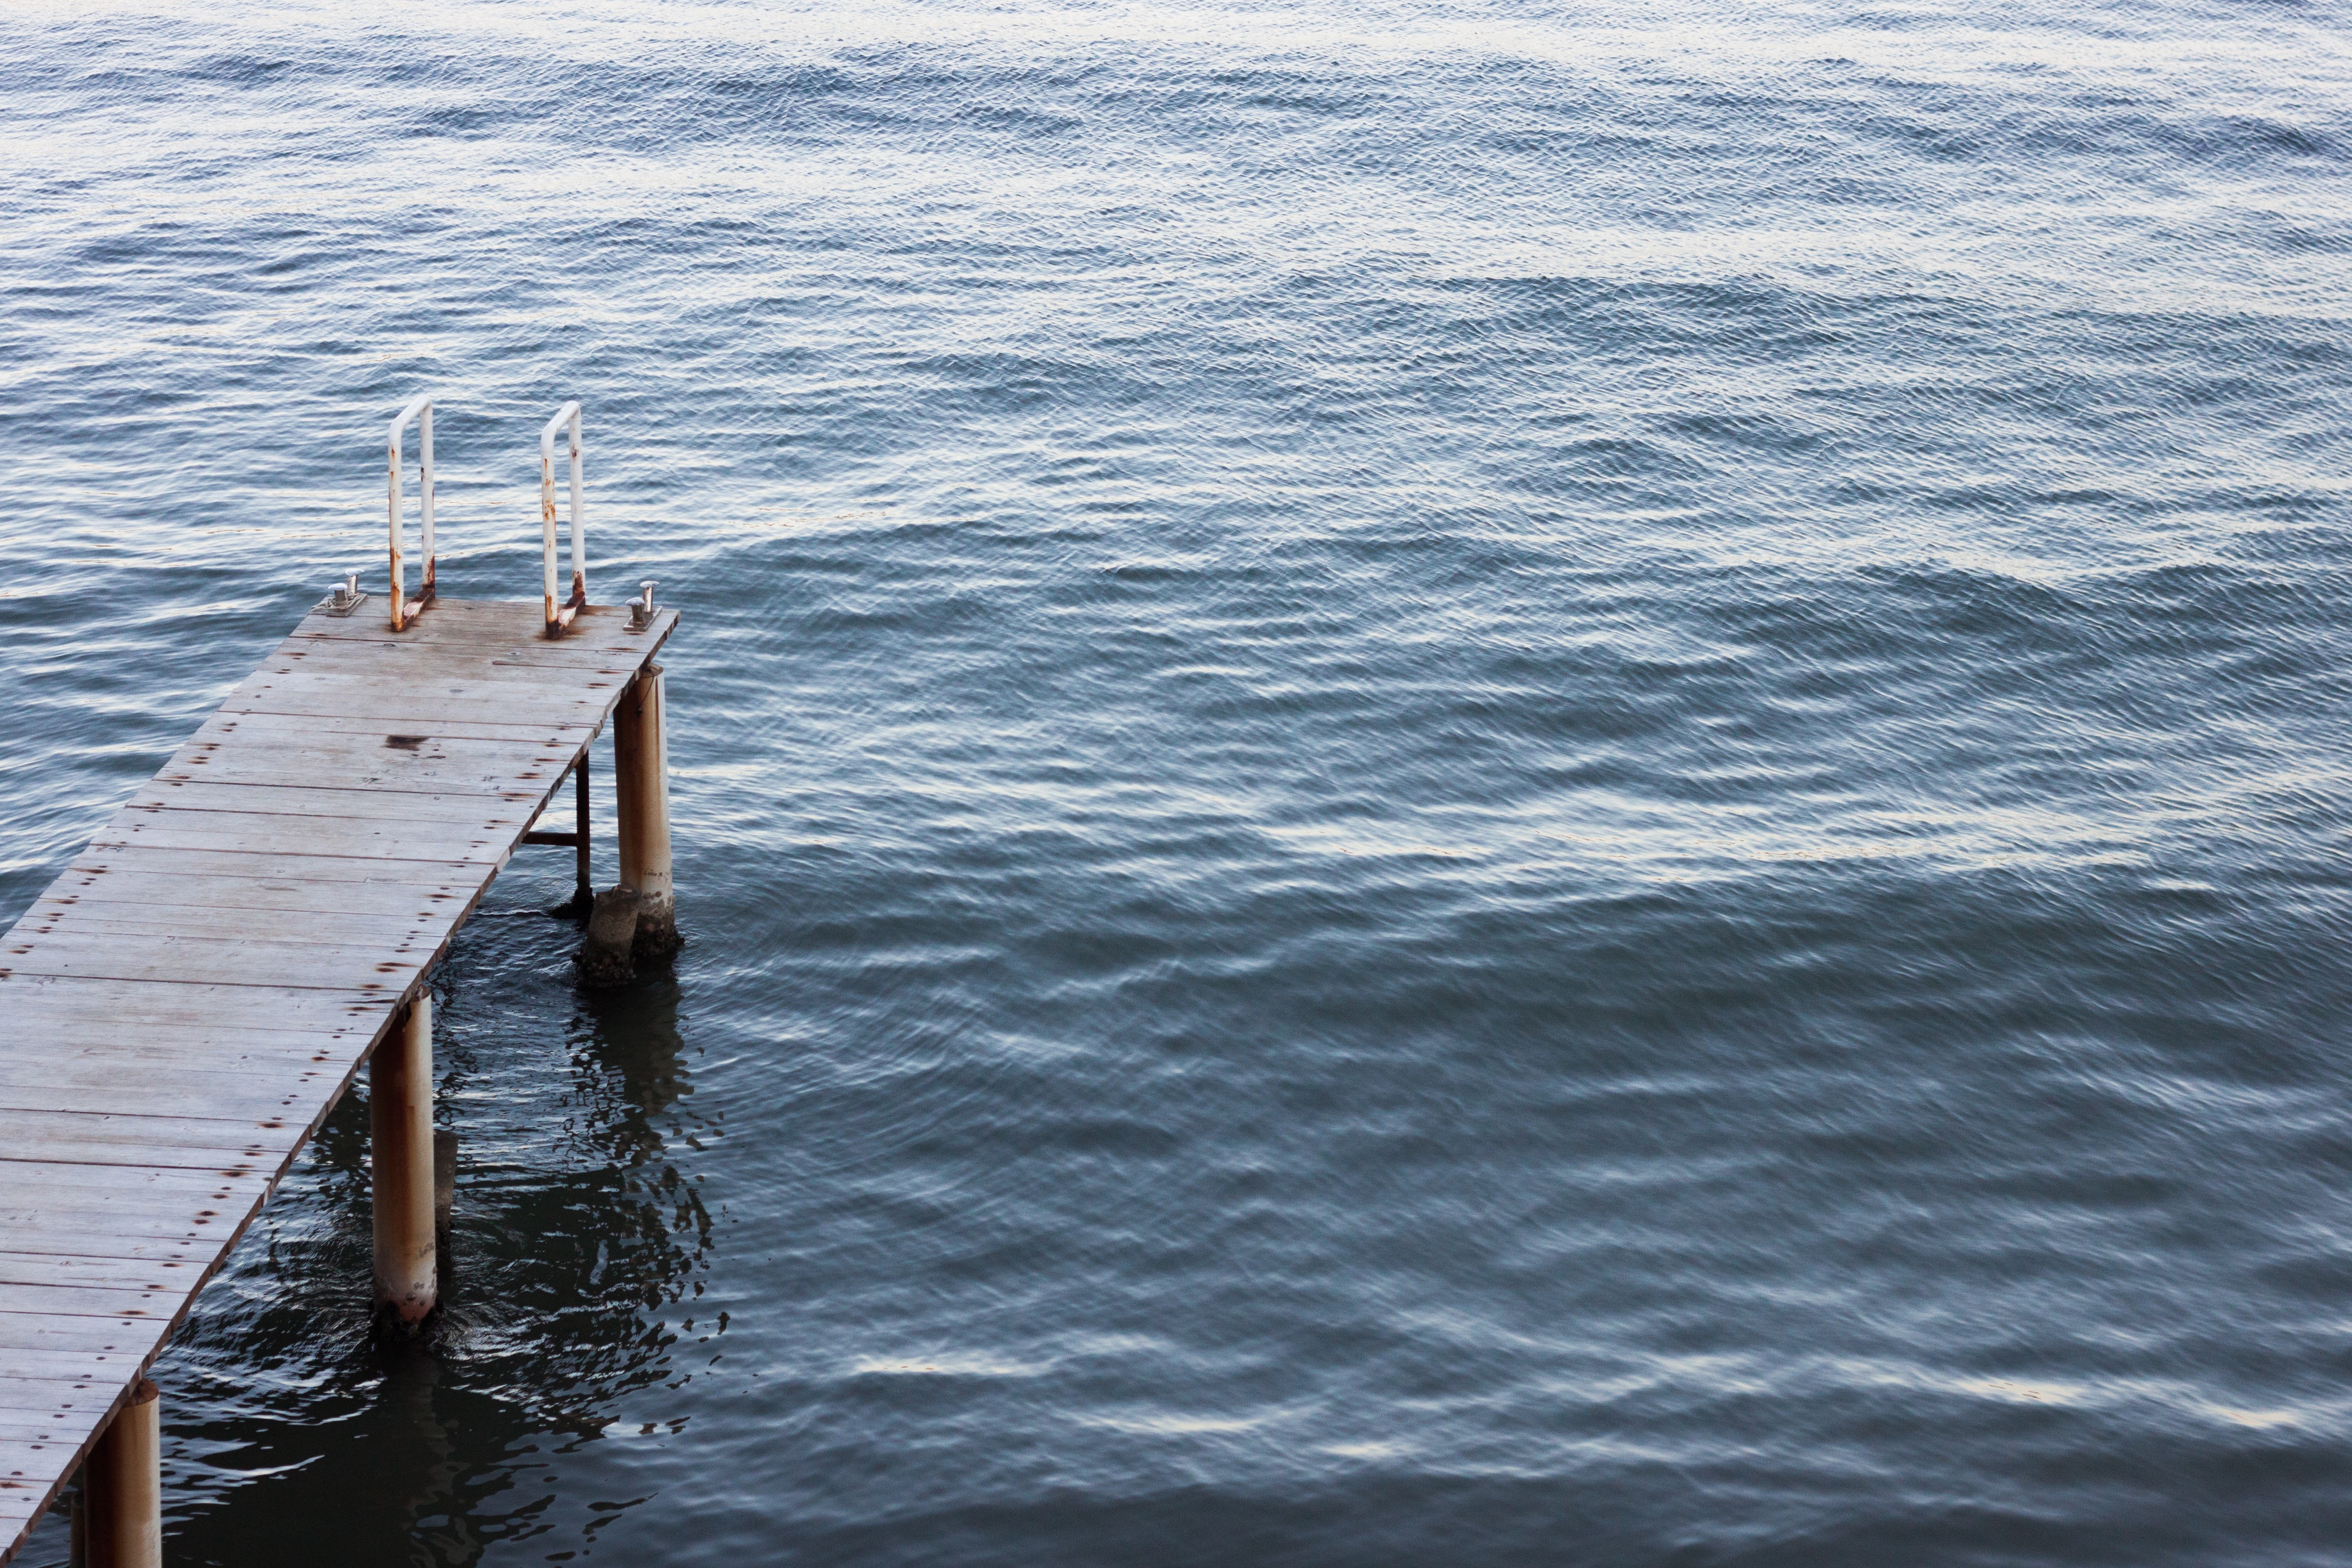
sea, coast, water, ocean, horizon, boat, shore, wave, vehicle, boating, wind wave